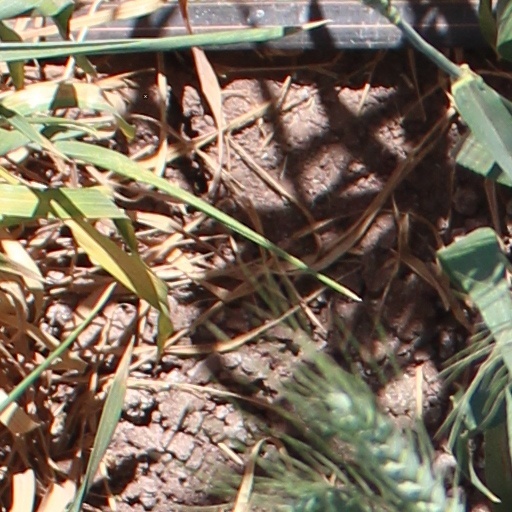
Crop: wheat